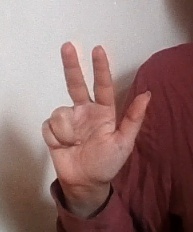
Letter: al